Anterior cerebral artery

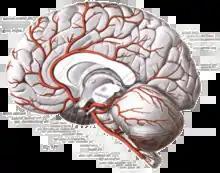
Arteries of the brain. Anterior cerebral artery labeled at the left (twice)

The anterior cerebral artery is divided into 5 segments. Its smaller branches: the callosal (supracallosal) arteries are considered to be the A4 and A5 segments.